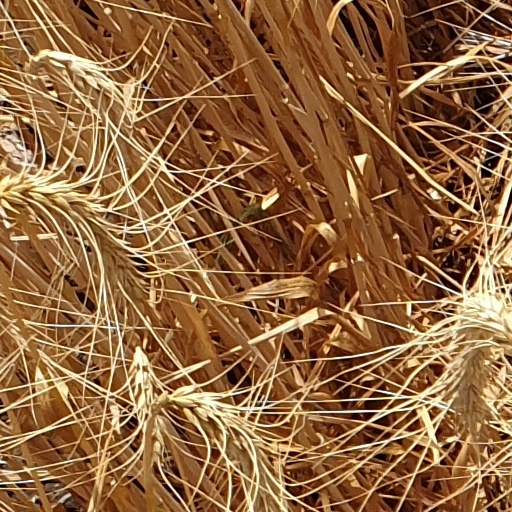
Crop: wheat